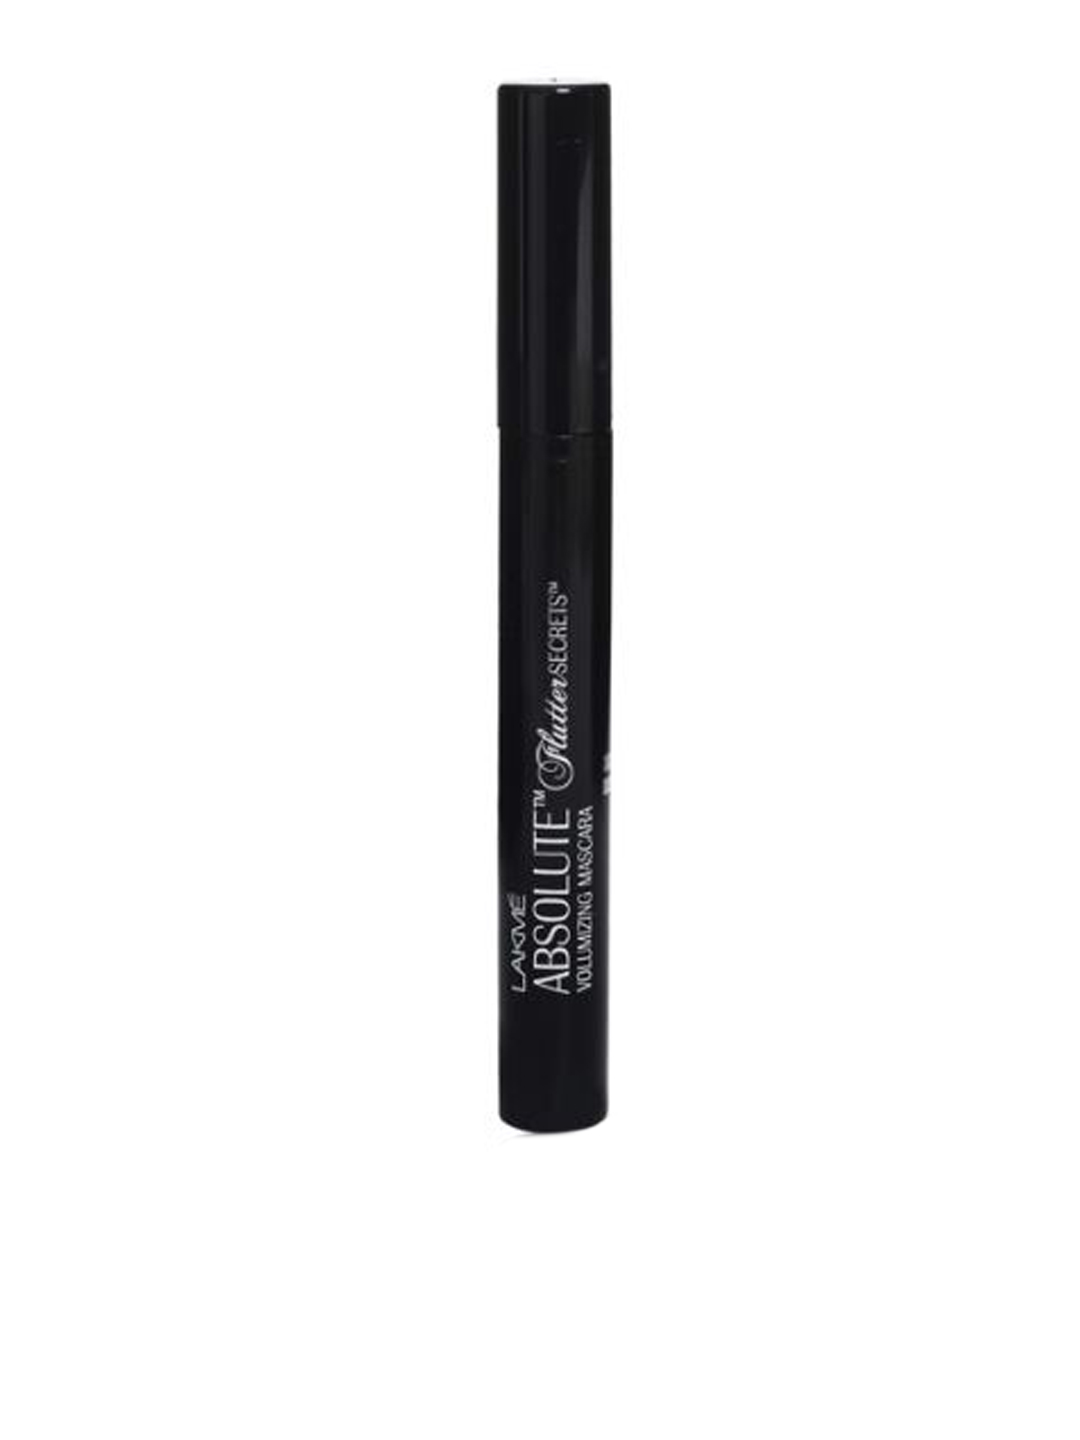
Lakme Absolute Flutter Secrets Volumizing Mascara
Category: Personal Care / Eyes / Mascara
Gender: Women
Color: Black
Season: Spring 2017
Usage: Casual